Gennes-sur-Seiche

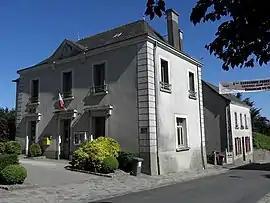
Town hall

Gennes-sur-Seiche (Gallo: "Genn") is a commune in the Ille-et-Vilaine department in Brittany in northwestern France.